Preferential attachment

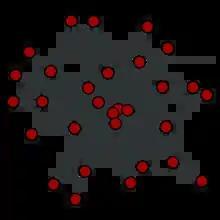
Graph generated using preferential attachment. A small number of nodes have a large number of incoming edges, whereas a large number of nodes have a small number of incoming edges.

A preferential attachment process is any of a class of processes in which some quantity, typically some form of wealth or credit, is distributed among a number of individuals or objects according to how much they already have, so that those who are already wealthy receive more than those who are not.